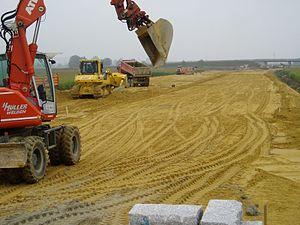
les travaux de terrassement